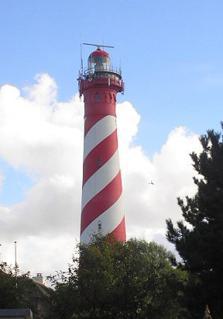
Building: Westerlichttoren
Country: Unknown
Year built: 1837
Lighthouse Westerlichttoren West Schouwen Westerlichttoren Lighthouse Location Haamstede , Netherlands Coordinates 51°42′32.3″N 3°41′29.6″E / 51.708972°N 3.691556°E / 51.708972; 3.691556 Tower Constructed 1840 Construction brick tower Automated yes Height 50 metres (160 ft) Shape cylindrical tower with balcony and lantern Markings white and red spiral tower, red lantern and dome Heritage Rijksmonument Light Focal height 58 metres (190 ft) Lens second order Fresnel lens Intensity 2000 W Range 30 nautical miles (56 km) Characteristic Gp Fl.(2+1) Netherlands no. NL-0324 The Westerlichttoren or West Schouwen is a lighthouse in Haamstede , Netherlands . Designed by L. Valk, it was built in 1837. At 47 m (154 ft) above ground and a light stand at 58 m (190 ft) above sea level it is one of the tallest lighthouses in the Netherlands. The lighthouse is built in brick and iron, the walls are 2.4 m thick at the bottom, tapering upward. It is painted in a red-and-white spiral. A stair of 226 steps, in stone and partially in iron, leads to the top. The lighthouse is unattended. Light The lighthouse is switched on and off automatically by a light sensor. A sailor can recognise the light by its characteristic: group flash 2+1. The current lenses were installed in 1953.  Originally the light was an incandescent light bulb of 4200 W, which has been replaced by a 2000 W gas-discharge lamp . Notability This lighthouse was well known by the public as it was used for the former 250 Dutch guilder note designed by Ootje Oxenaar . See also Dutch Rijksmonument 38794 Netherlands portal List of lighthouses in the Netherlands References Wikimedia Commons has media related to Westerlichttoren .